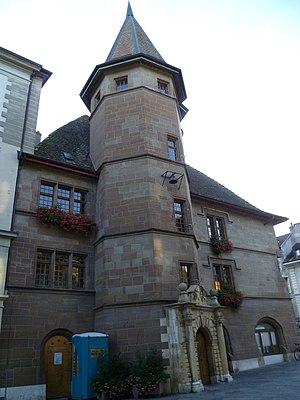
L'Hôtel de ville de Morges, Vaud.
L'hôtel de ville de Morges héberge depuis 1521 les institutions municipales de la commune vaudoise de Morges, en Suisse.
Cette liste présente les biens culturels d'importance nationale dans le canton de Vaud. Cette liste correspond à l'édition 2009 de l'Inventaire Suisse des biens culturels d'importance nationale pour le canton de Vaud. Il est trié par commune et inclus : 186 bâtiments séparés, 46 collections, 32 sites archéologiques et deux cas particuliers.
Morges est une commune suisse du canton de Vaud, située au bord du Léman. La ville est le chef-lieu du district de Morges, qui se trouve être la limite occidentale de l'agglomération lausannoise, aussi nommée agglomération Lausanne-Morges. En 2018, la ville comptait 15 725 habitants, ce qui en fait la huitième commune du canton de Vaud, en nombre d'habitants. Celle de son aire urbaine atteignait 49 193 habitants en 2014. Morges se démarque principalement par sa culture, très développée, notamment grâce à l'organisation de la fête de la tulipe, et par son histoire, qui commence il y a près de 5 000 ans, sur les berges du lac.